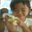
Label: girl